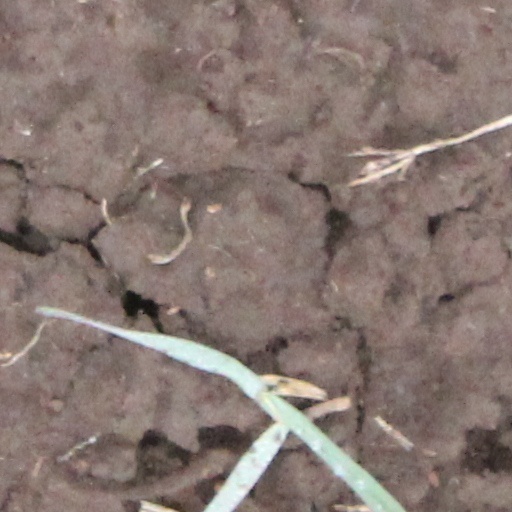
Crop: wheat